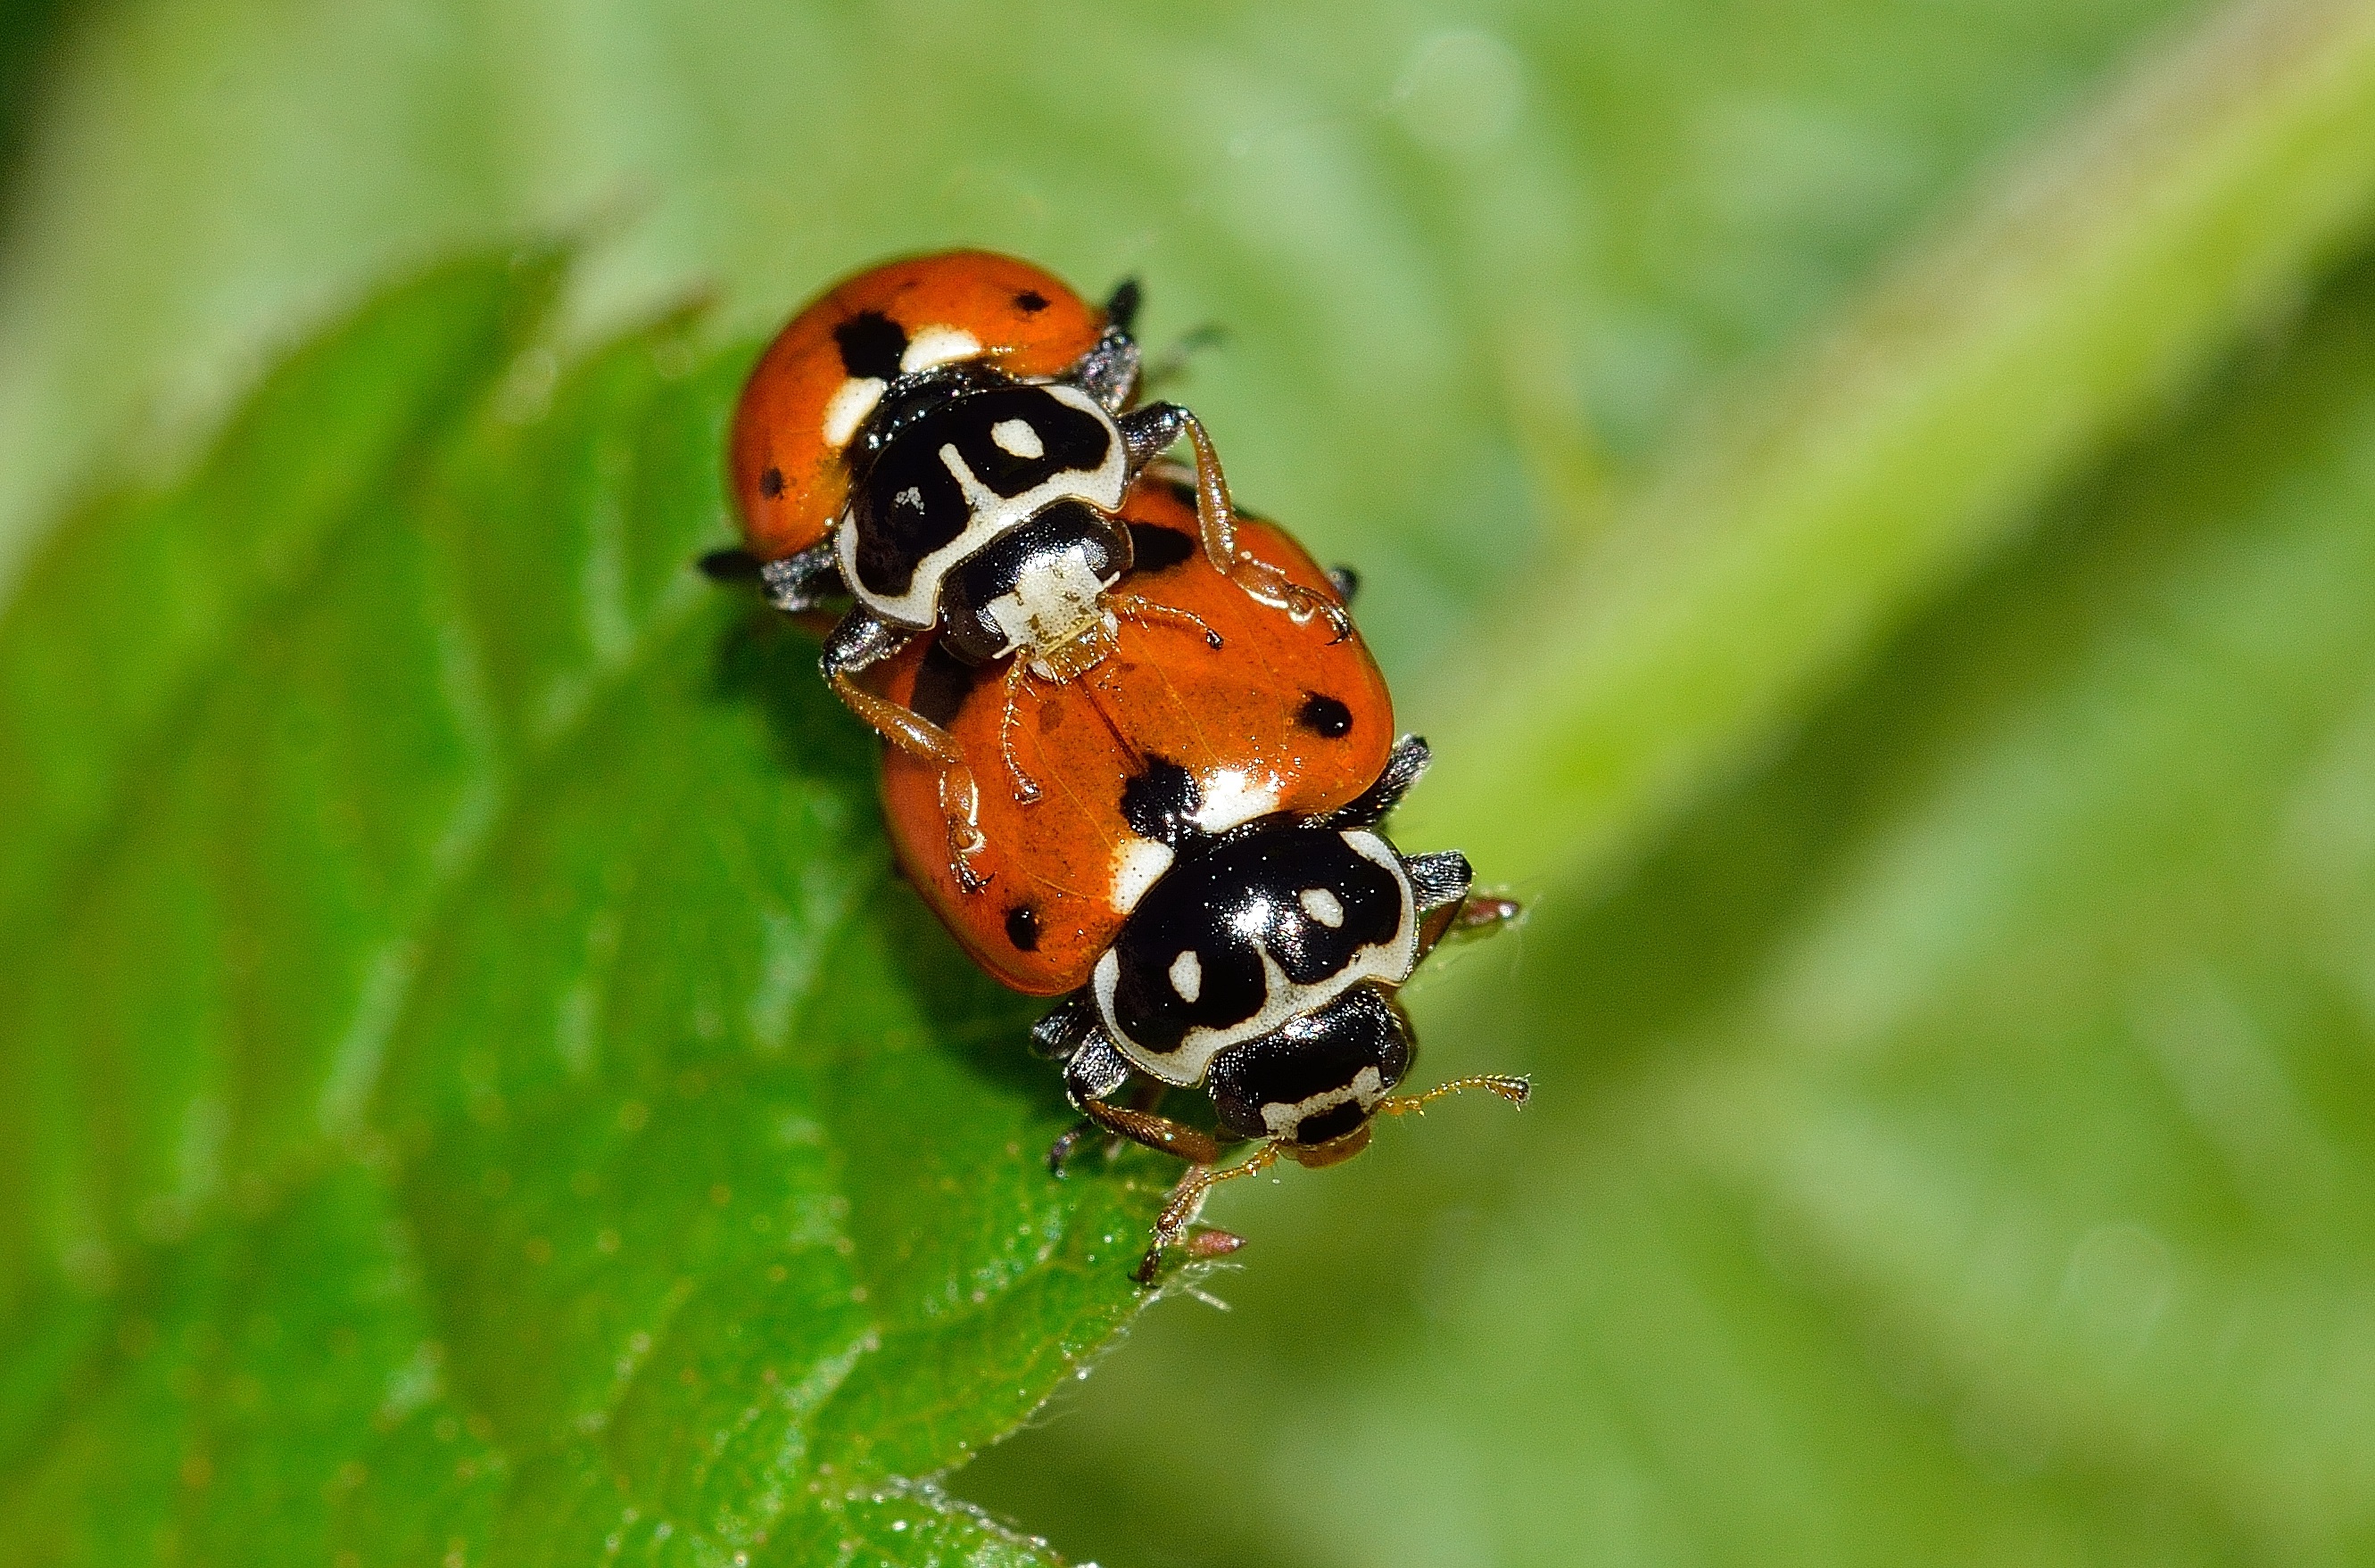
nature, photography, flower, insect, ladybug, fauna, ladybird, invertebrate, close up, coupling, beetle, macro photography, variegata, arthropod, beetles, leaf beetle, hippodamia